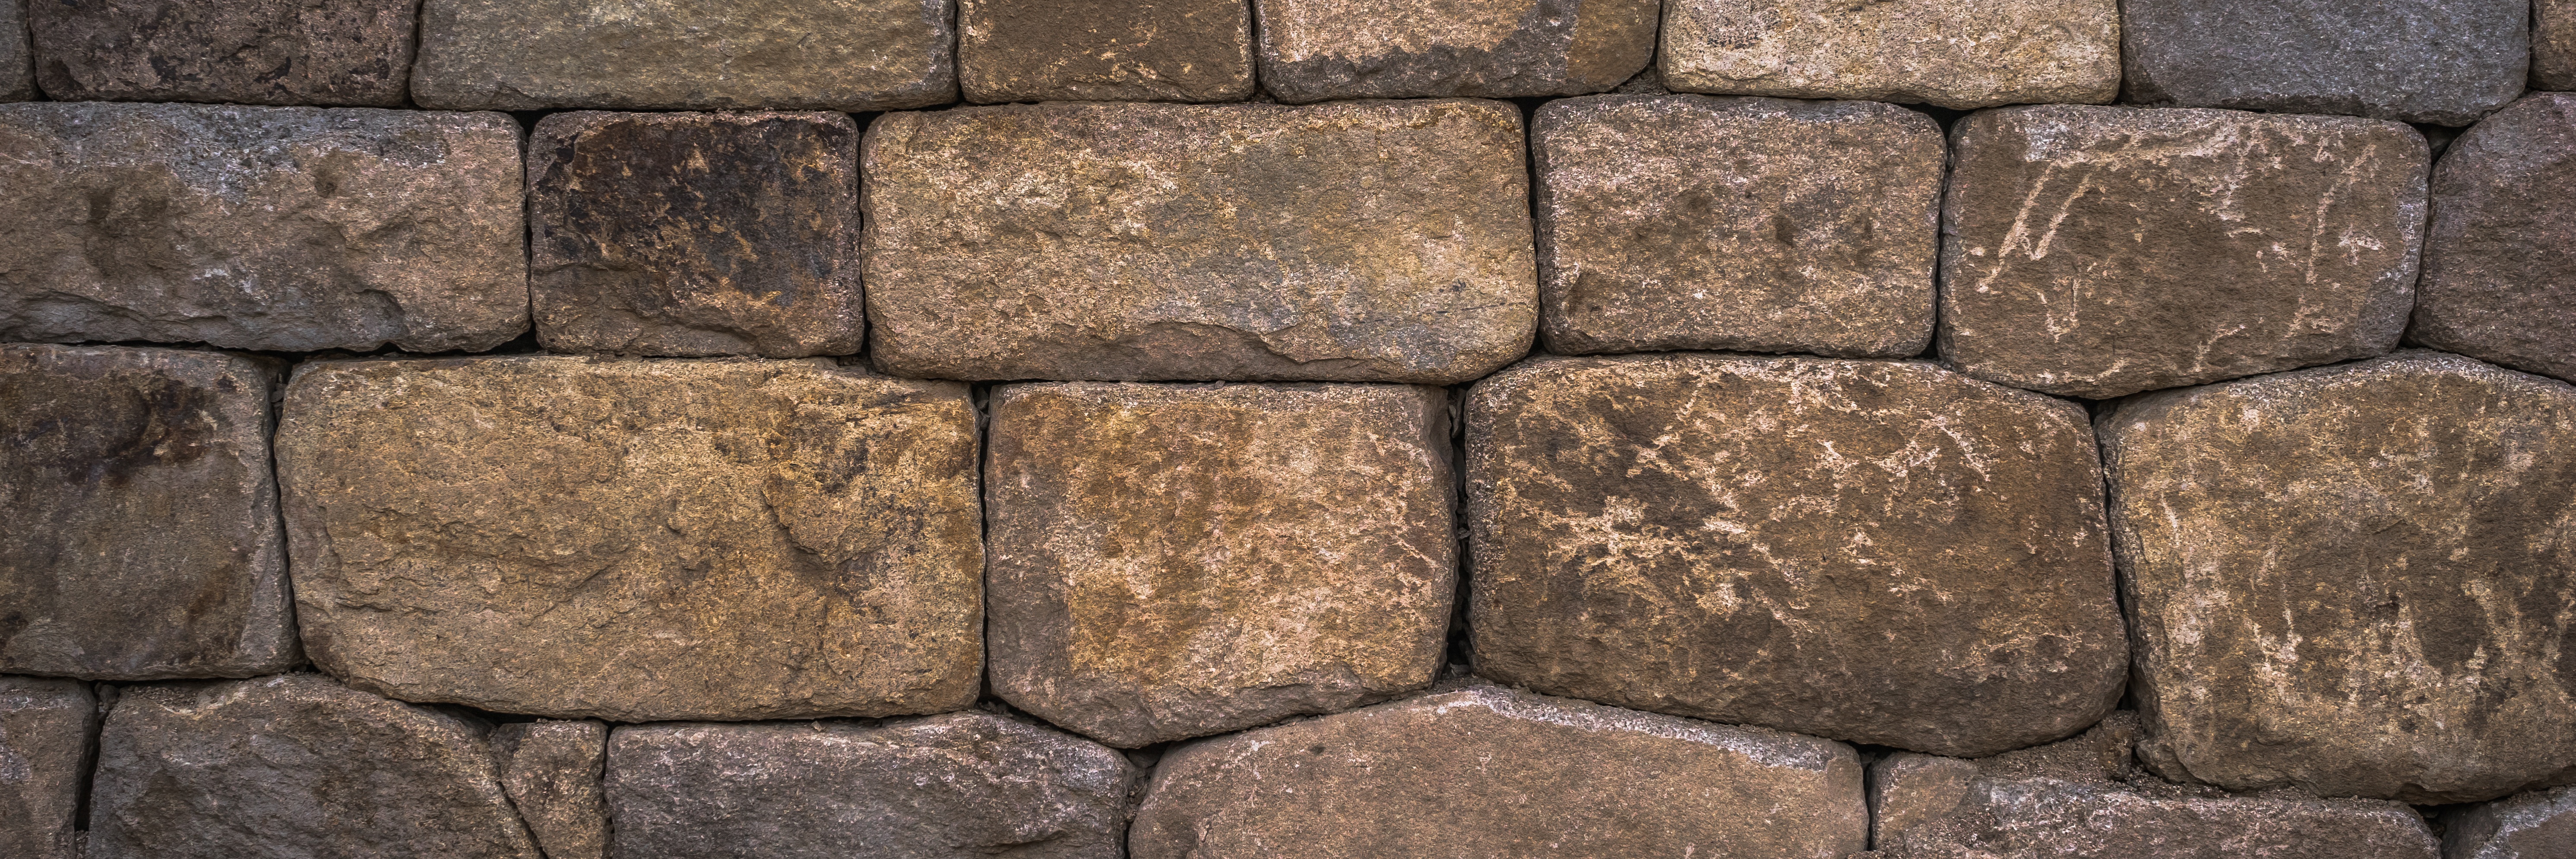
texture, floor, interior, old, cobblestone, wall, stone, wild, construction, pattern, square, soil, stone wall, brick, material, block, korea, background, rectangle, brickwork, traditional, republic of korea, flooring, damme, hanok, a straight line